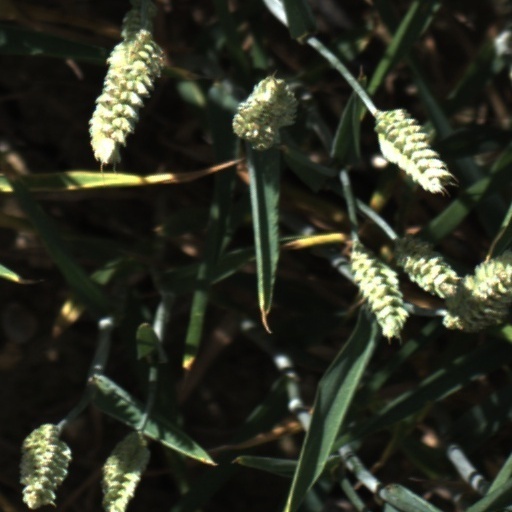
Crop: wheat